Seamus Heaney HomePlace

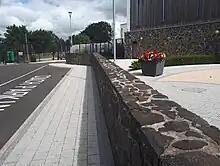
Picture of incorporated basalt stone wall, August 2023

It stands on the former site of the abandoned Bellaghy Royal Ulster Constabulary barracks, which the Mid Ulster District Council bought in the late 1990s during the demilitarization of Northern Ireland. The site measures in area.